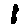
Label: 1